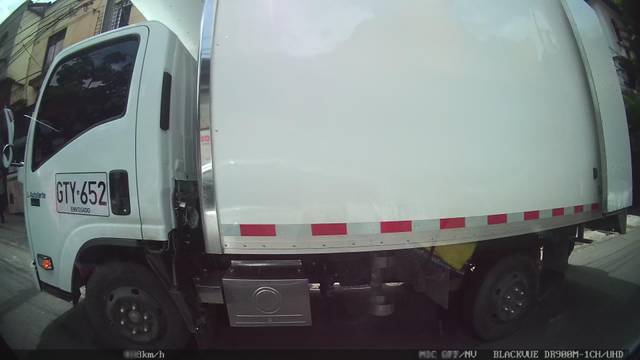
Region: Colombia
Coordinates: 6.243, -75.562